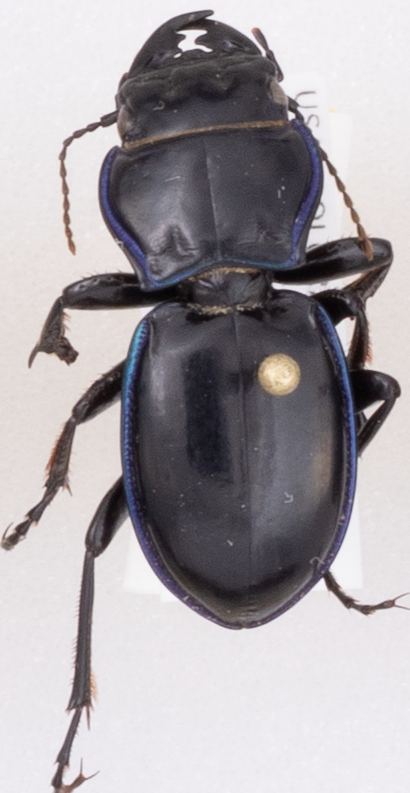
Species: Pasimachus elongatus
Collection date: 2018-07-12
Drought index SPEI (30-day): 0.792
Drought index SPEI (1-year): -0.33
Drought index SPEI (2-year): -0.418